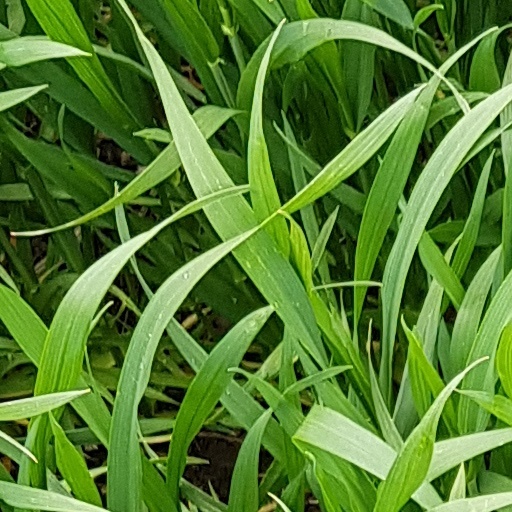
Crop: wheat